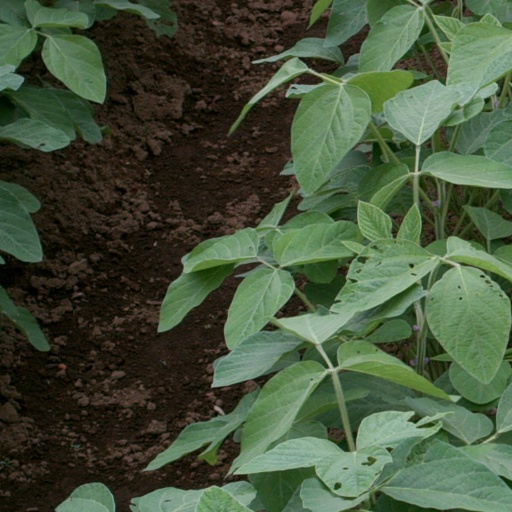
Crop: soybean